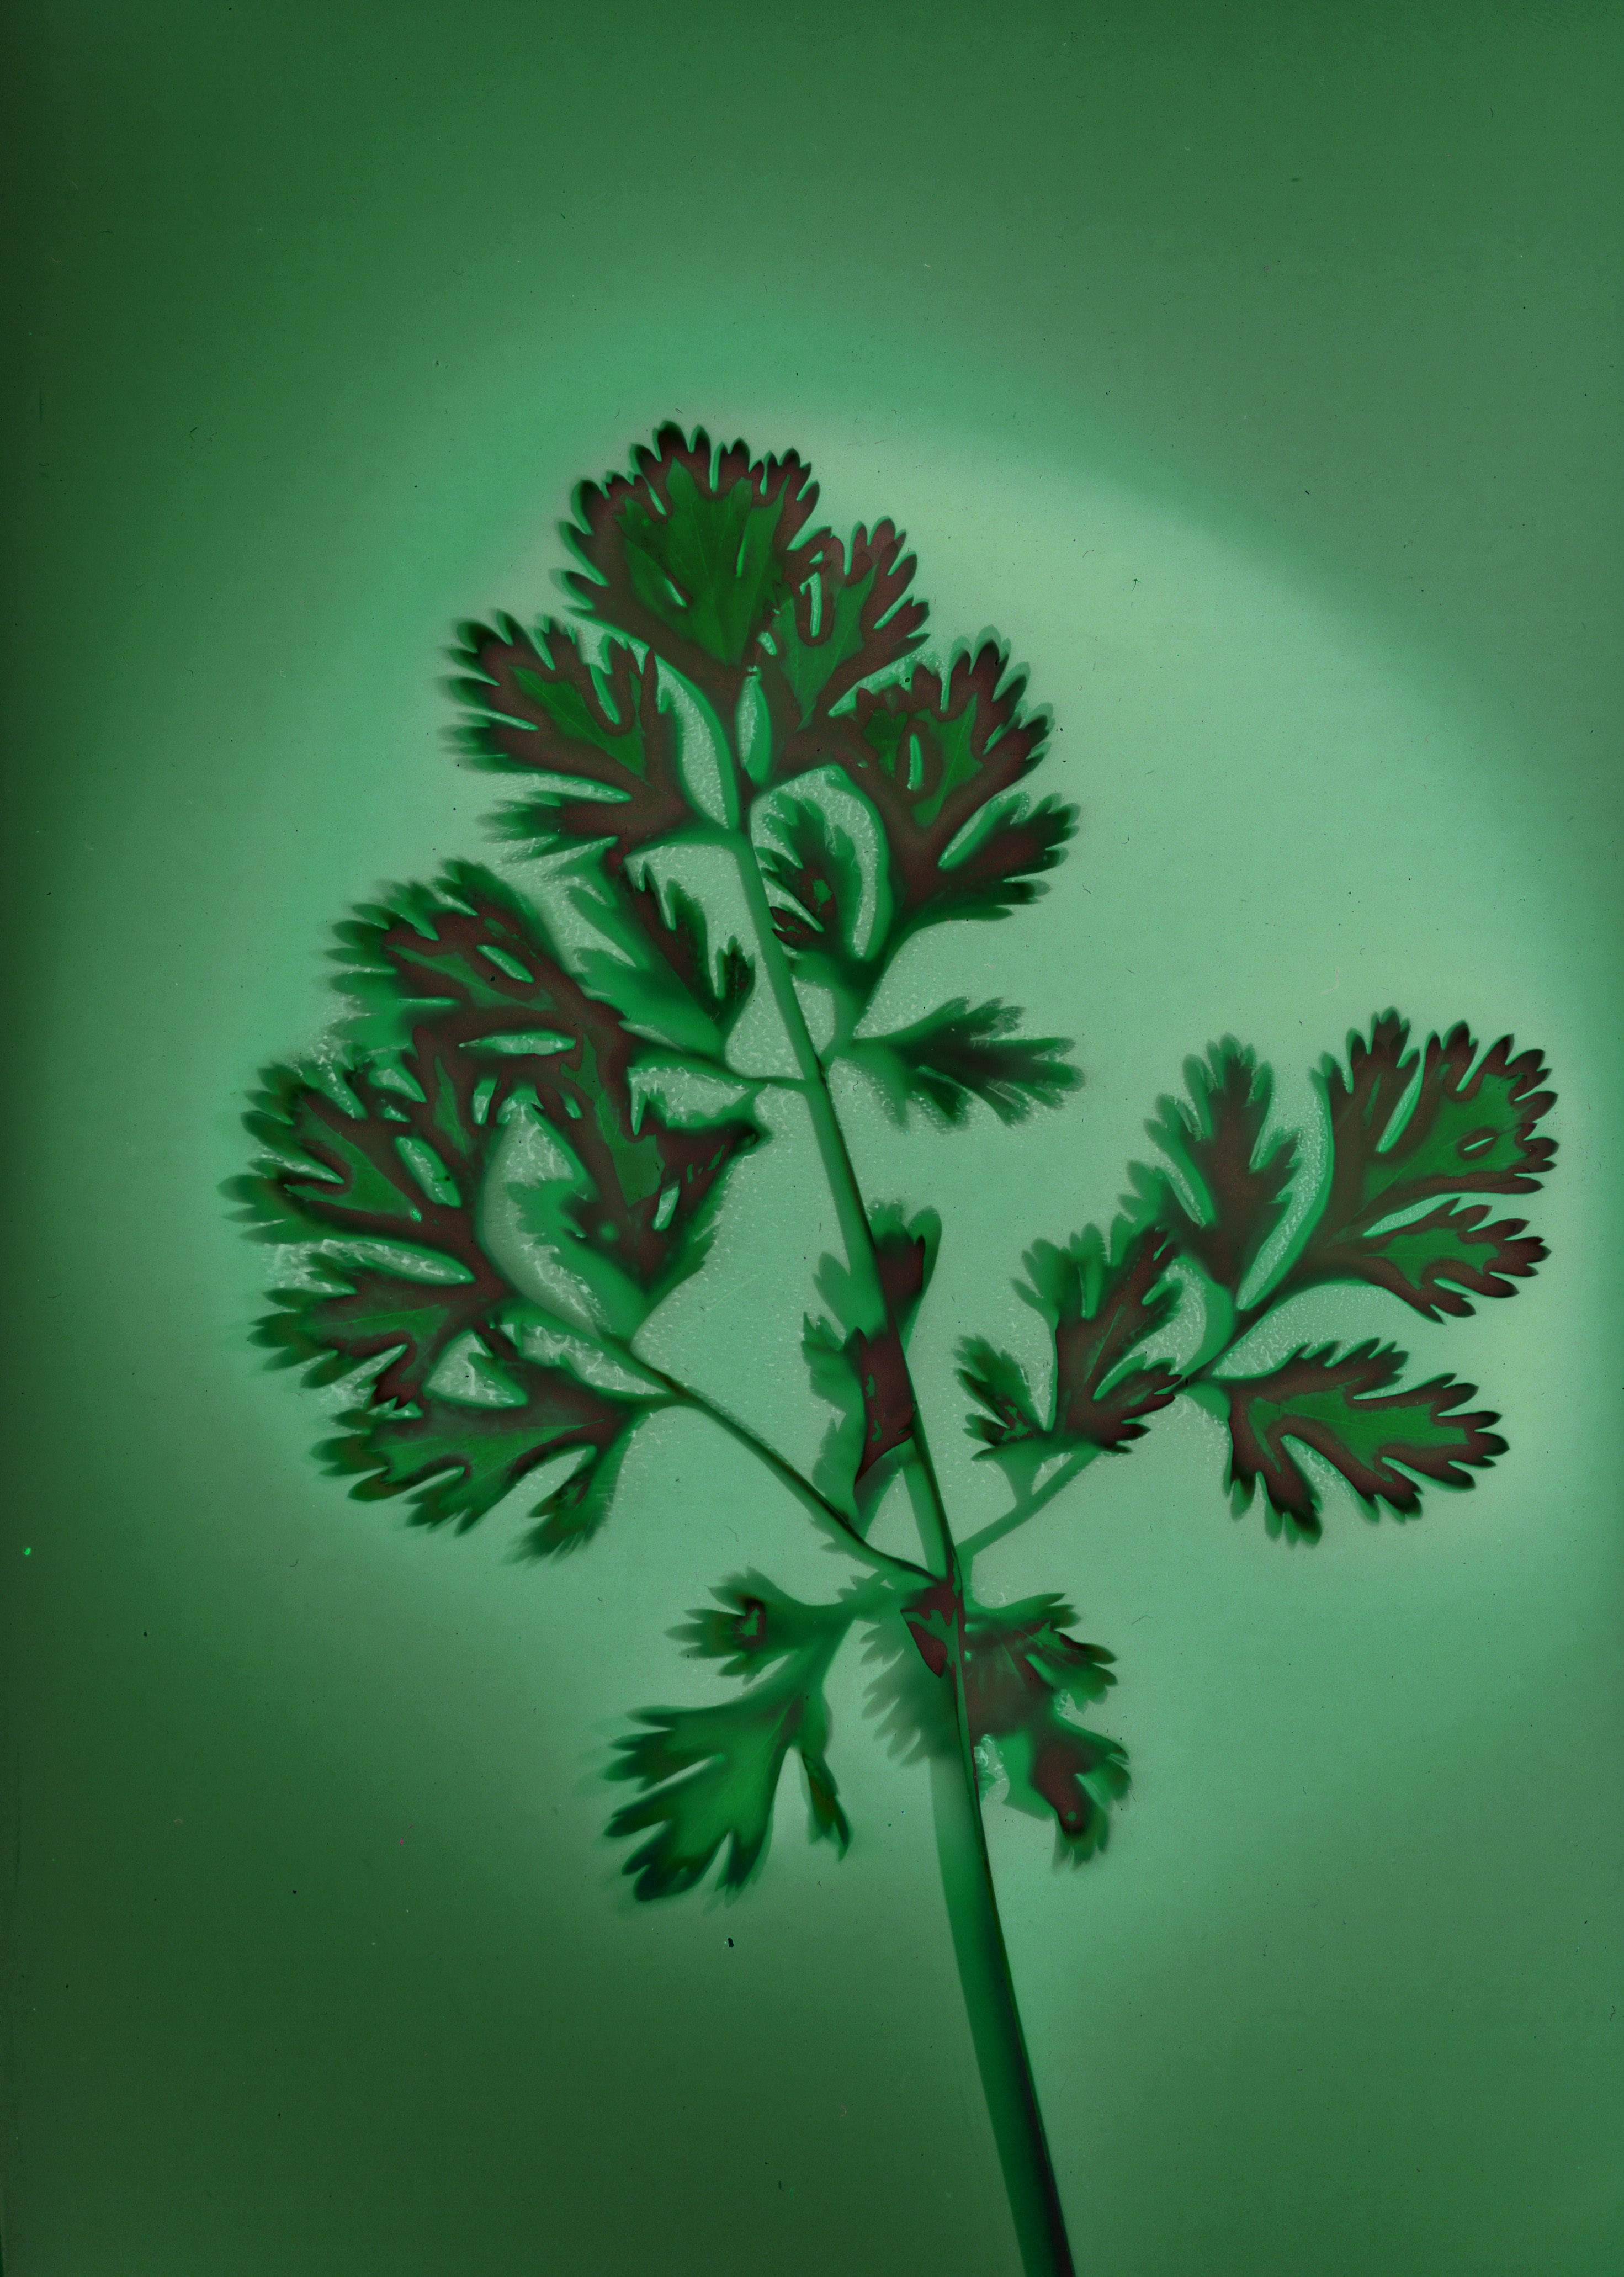
tree, branch, plant, leaf, flower, green, herb, botany, flora, lumen, lumenprints, macro photography, flowering plant, plant stem, land plant, parsley family